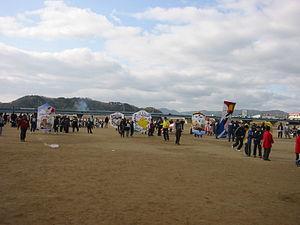
Le Rokkaku est un cerf-volant hexagonal, un peu plus long que large, guidé par une seule ligne, faiblement pilotable.